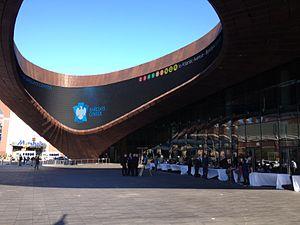
Le Barclays Center est une salle omnisports située dans l'arrondissement de Brooklyn à New York. Sa capacité est de 17 732 places pour les rencontres de basket-ball. Elle accueille les matchs à domicile des Nets de Brooklyn, une équipe de basket-ball évoluant dans la National Basketball Association. A partir de 2020, il accueille également des matchs à domicile du New York Liberty de la Women's National Basketball Association. Pour le hockey, elle accueille également les Islanders de New York depuis le début de la saison 2015-2016. La capacité maximale pour le hockey est de 15 795 places, ce qui en fera la deuxième plus petite enceinte de la Ligue nationale de hockey, juste après le domicile des Jets de Winnipeg, le Bell MTS Place avec ses 15 321 places.